Triskelion

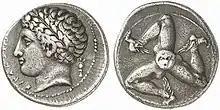
Silver Drachma from Sicily, minted during the reign of Agathocles (361–289 BCE), Greek tyrant of Syracuse (317–289 BCE) and king of Sicily (304–289 BCE). Inscription: Laureate head of the youthful Ares to left; behind, Palladion. Reverse: Triskeles of three human legs with winged feet; at the center, Gorgoneion

The "triskeles" proper, composed of three human legs, is younger than the triple spiral found in decorations on Greek pottery, especially as a design shown on Hoplite shields and later Greek and Anatolian coinage. An early example is found on the Shield of Achilles in an Attic "hydria" of the late-6th century BCE.